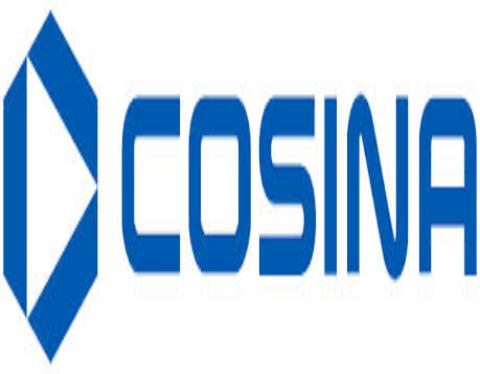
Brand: cosina
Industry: Electronic